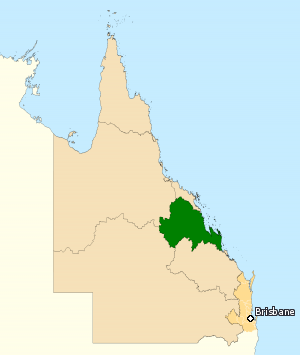
La circonscription de Capricornia est une circonscription électorale fédérale australienne dans le Queensland. Elle a été créée en 1900 et est l'une des 75 circonscriptions existant lors de la première élection fédérale en 1901. Elle tient son nom du fait qu'elle est traversée par le tropique du Capricorne. Elle est située sur la côte Est du Queensland central et comprend les villes de Rockhampton, Mount Morgan et Yeppoon.